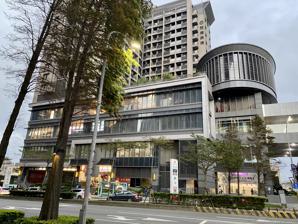
Building: Global Mall Linkou A9
Country: Taiwan
Year built: 2017
Shopping mall in New Taipei, Taiwan Global Mall Linkou A9 環球購物中心林口A9 Location No. 2, Section 1, Wenhua Third Road, Linkou District, New Taipei , Taiwan Coordinates 25°4′5″N 121°21′41″E / 25.06806°N 121.36139°E / 25.06806; 121.36139 Opening date 25 May 2017 Total retail floor area 4,950 m 2 (53,300 sq ft) No. of floors 2 floors above ground 4 floor below ground Public transit access Linkou metro station Website https://www.twglobalmall.com/ Global Mall Linkou A9 ( Chinese : 環球購物中心林口A9 ) is a shopping mall in Linkou District , New Taipei , Taiwan that opened on May 25, 2017. With a total floor area of 4,950 m 2 (53,300 sq ft), the mall is located inside Linkou metro station . It is the eighth store of Global Mall. See also List of tourist attractions in Taiwan Global Mall Nangang Station Global Mall Banqiao Station Global Mall Taoyuan A8 Global Mall Xinzuoying Station Global Mall Pingtung Global Mall Zhonghe References